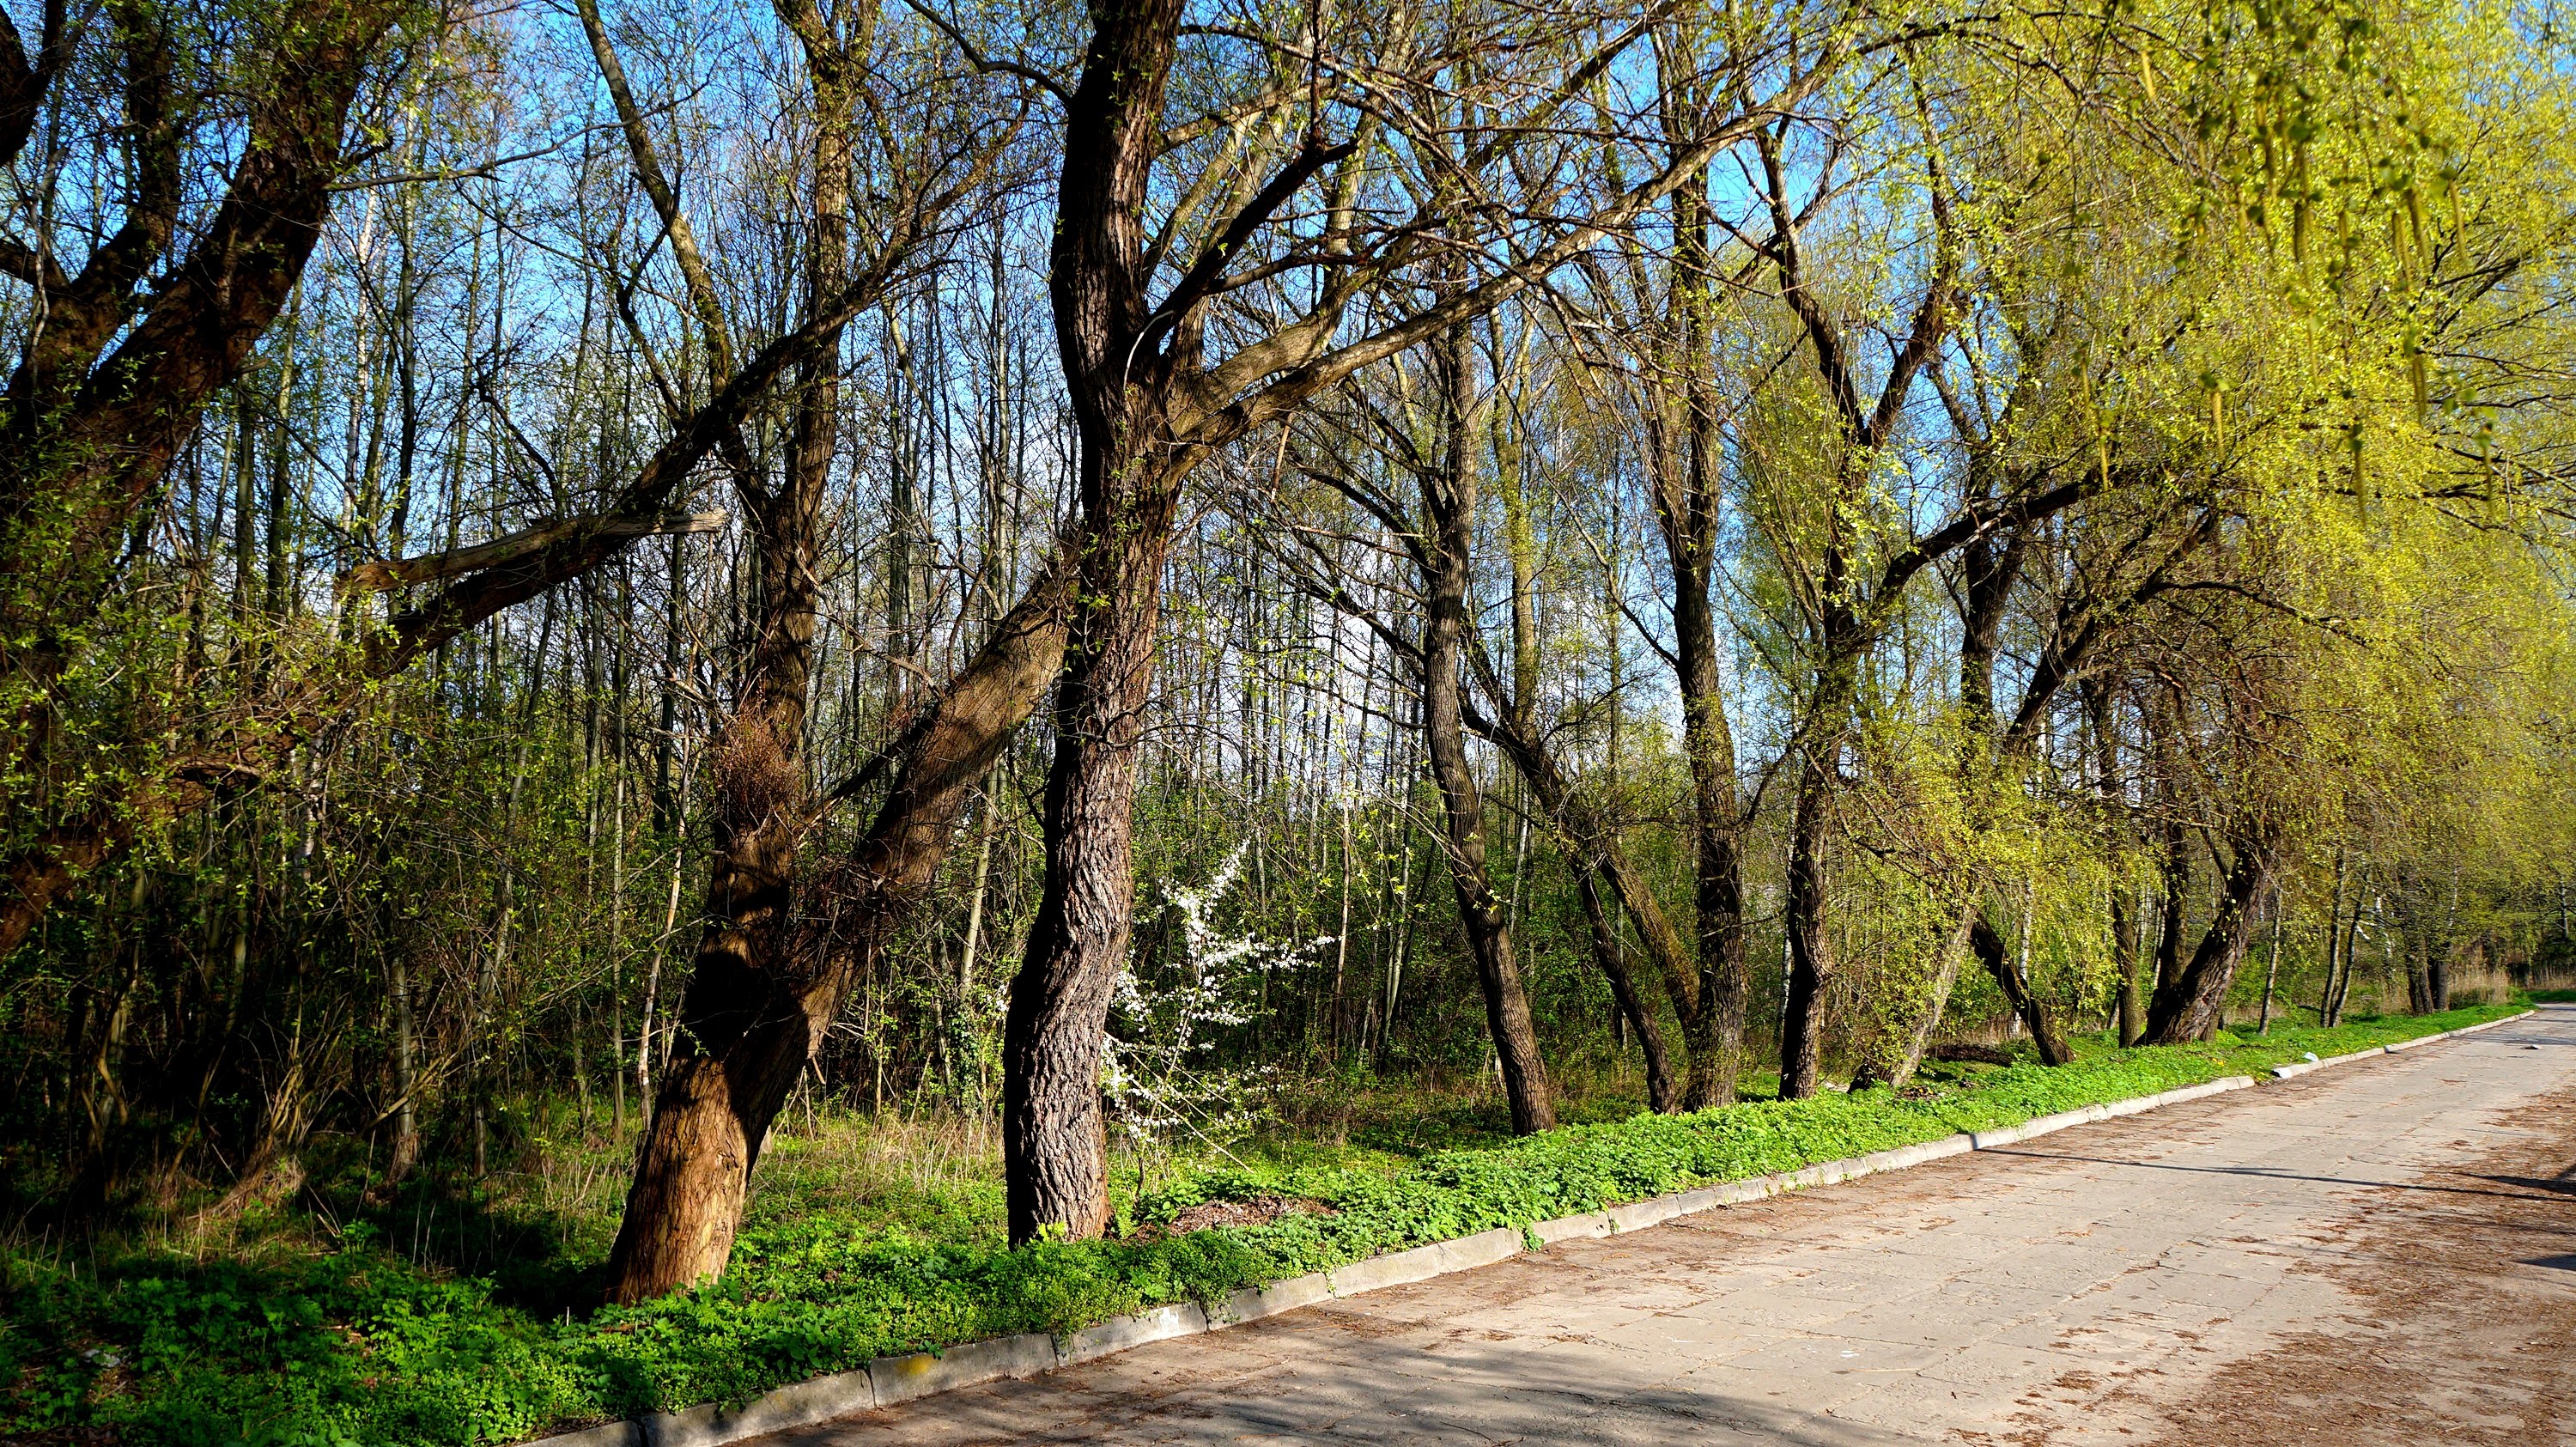
landscape, tree, nature, forest, plant, trail, leaf, view, spring, autumn, park, season, plants, deciduous, way, grove, woodland, habitat, the path, rural area, natural environment, woody plant